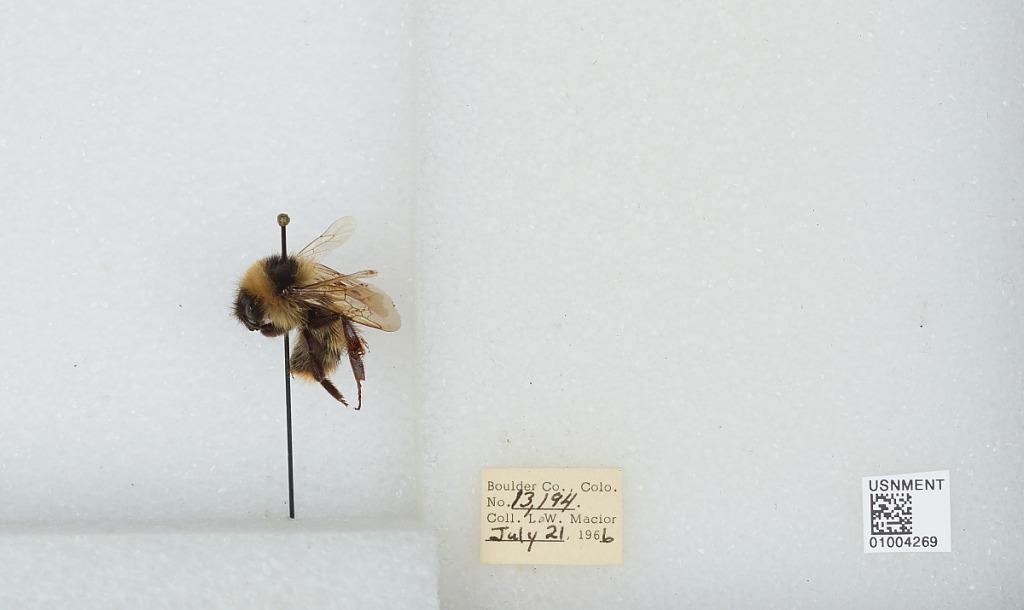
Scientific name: Bombus (Alpinobombus) balteatus Dahlbom
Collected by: L. Macior
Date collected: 1966-7-21
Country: United States
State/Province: Colorado
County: Boulder
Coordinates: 40.0275, -105.252